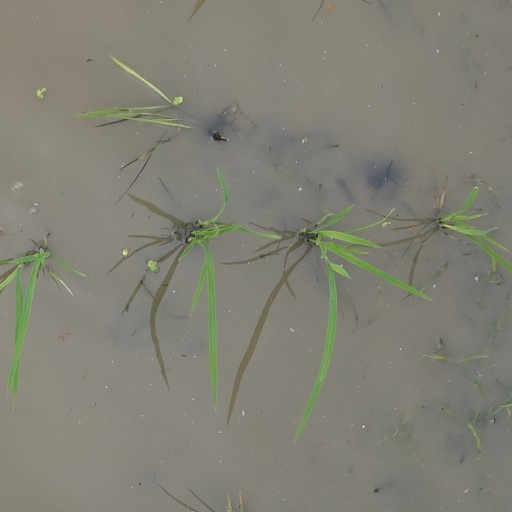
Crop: rice